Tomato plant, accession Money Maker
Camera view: vertical (180 deg); turntable rotation: 150 degrees
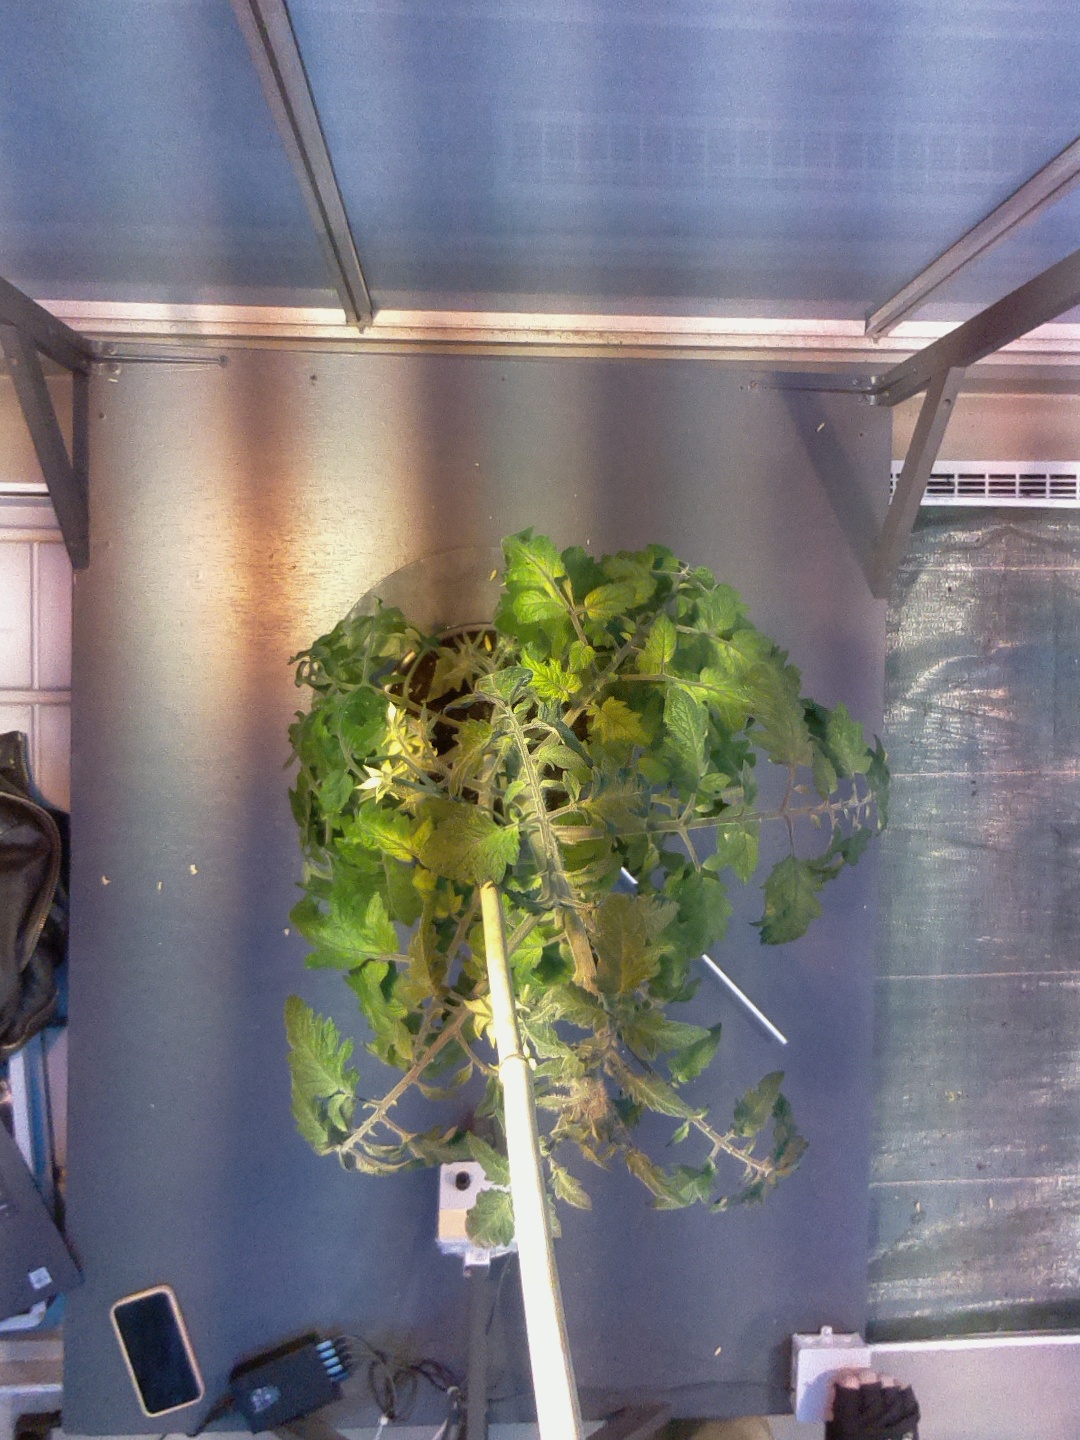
BBCH growth stage 70: Fruits at the main stem or branches visibles